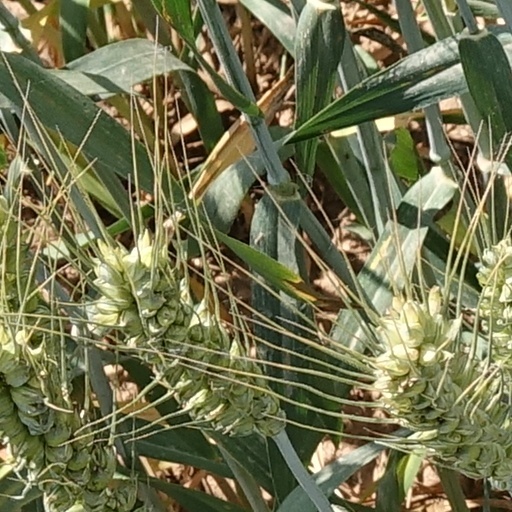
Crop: wheat